Women in conservatism in the United States

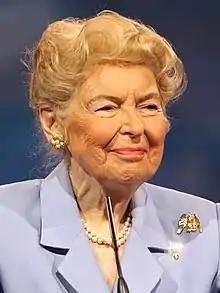
Phyllis Schlafly

As a political commentator, Ann Coulter has written numerous books and columns, and often appears as a political commentator on conservative television, she is one of the most recognizable and influential voices for conservative women today, as she has started many conservative political trends such as the continual critique of mainstream liberalism.